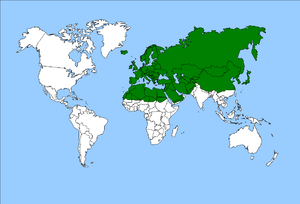
La migration animale est un phénomène présent chez de nombreuses espèces animales, qui effectuent un déplacement, voire un périple, souvent sur de longues distances, à caractère périodique qui implique un retour régulier dans la région de départ. Les mouvements sans retour, qui conduisent à une extension de l'habitat de l'espèce, correspondent plutôt à un phénomène de colonisation. Ces deux « mouvements » qui peuvent nécessiter des corridors biologiques spécifiques ou partagés, plus ou moins délimités selon les espèces, jouent un rôle important en matière de sélection naturelle et d'évolution.